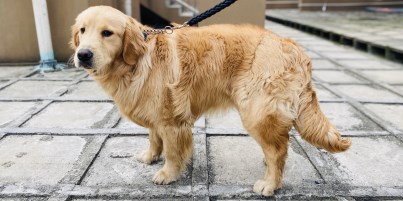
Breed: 5355-n000126-golden_retriever